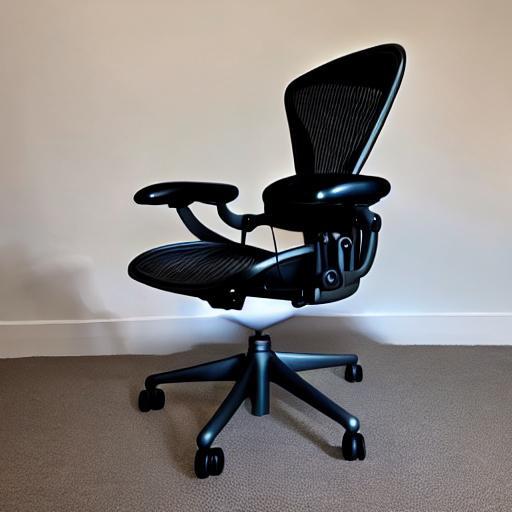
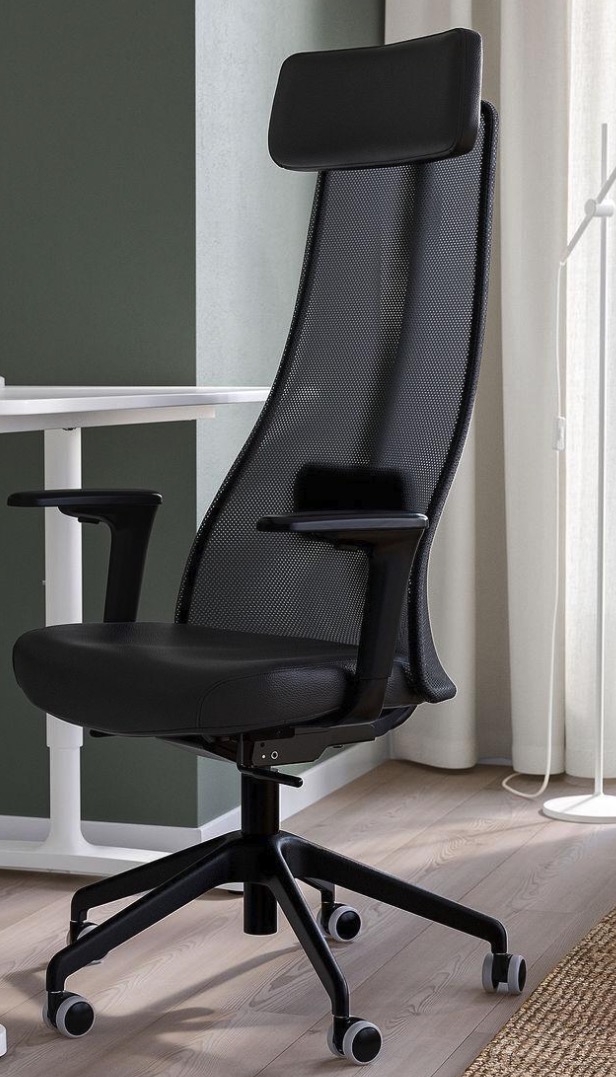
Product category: items_chair
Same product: no